Corina (Romanian singer)

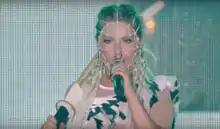
Corina performing at Music Media Awards in 2015

Corina Bud (born January 26, 1980, in Satu Mare), better known as Corina, is a Romanian singer and fashion icon. She debuted in 2004 with the album Noi Doi, produced by Marius Moga. The lead single from the album, also titled "Noi Doi", reached fourth place in the Romanian Top 100.